Terazije

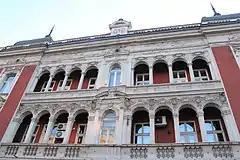
Palace Athens

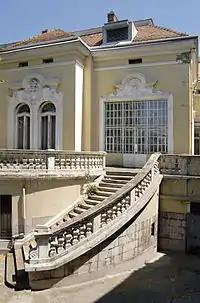
Krsmanović House

In order to "effectively intimidate the population" and discourage the people from fighting the occupiers, a military commander of Serbia Heinrich Danckelmann and the head of the Belgrade Gestapo Carl Krauss ordered a killing of five Serbs on Terazije. The executed victims were Velimir Jovanović (b.1893) and Ratko Jević (b. 1913), farmers, Svetislav Milin (b. 1915), a shoemaker, Jovan Janković (b.1920), a tailor, and Milorad Pokrajac (b. 1924), a high school student, only 17 years old. They were arrested, accused of alleged terrorist activities and brutally tortured before being shot in the yard of the Gestapo headquarters. The entire ordeal happened on 17 August 1941. Their corpses were then hanged on the light poles on Terazije.